Ojibways of Onigaming First Nation

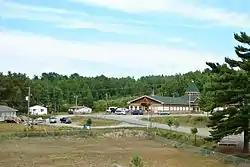
Sabaskong Bay 35D reserve

Ojibways of Onigaming First Nation is governed by Chief Jeffrey Copenace and five Councillors: Gus Copenace, Kathy Jack, Shawn Kelly, Kathy Kishiqueb and Clarissa Copenace. Their elected two-year term ends in 2025.